Four Lane Ends Interchange

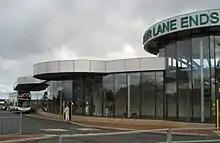
The 2004 redeveloped Four Lane Ends Interchange building

The interchange is equipped with ticket machines, which are able to accept payment with credit and debit card (including contactless payment), notes and coins. The interchange is also fitted with smartcard validators, which feature at all stations across the network.